The Art of Siege

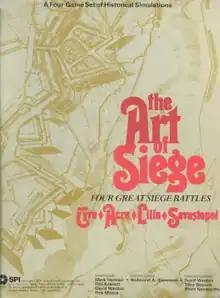
Box cover art, 1979

The Art of Siege, subtitled "Four Great Siege Battles", is a collection of four board wargames published by Simulations Publications Inc. (SPI) in 1979 that simulates four famous sieges.